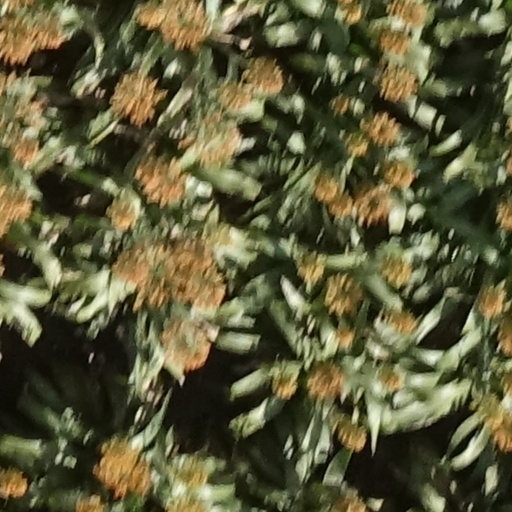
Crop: sorghum